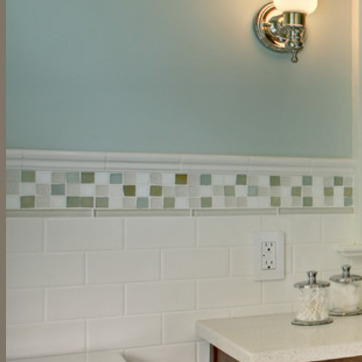
Material: tile